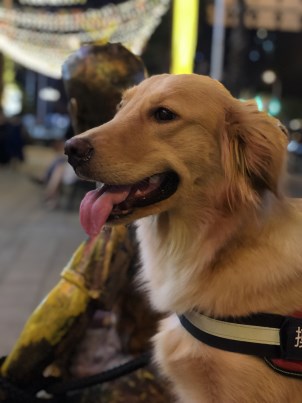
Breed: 5355-n000126-golden_retriever